An Embassy from the East-India Company

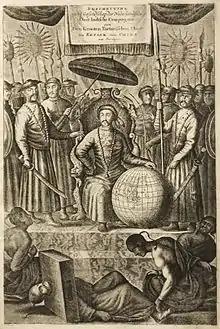
The frontispiece of the 1693 reprint of the Dutch edition, depicting a prisoner in the cangue (Chinese pillory) before the Qing emperor Shunzhi beneath his ceremonial parasol.

The book consists of the notes and illustrations that Nieuhof made in his position as a steward on Pieter de Goyer and Jacob de Keizer's embassy to the emperor of China. These notes and illustrations were left in the care of his brother Hendrik, "so as they not fall prey to rugged seas and hollow waves". This manuscript was eventually bundled and published to form this book, containing a written account of the embassy as well as 149 illustrations.